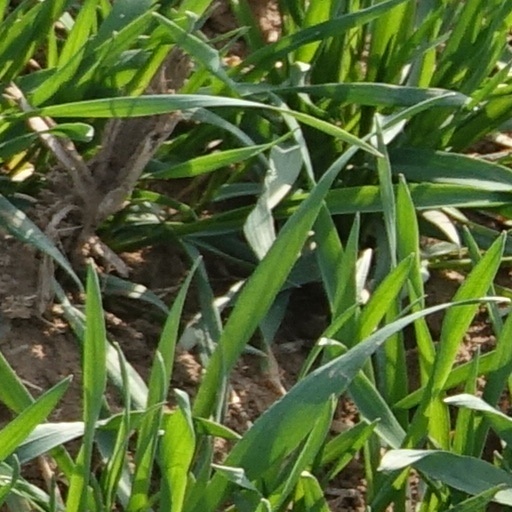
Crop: wheat